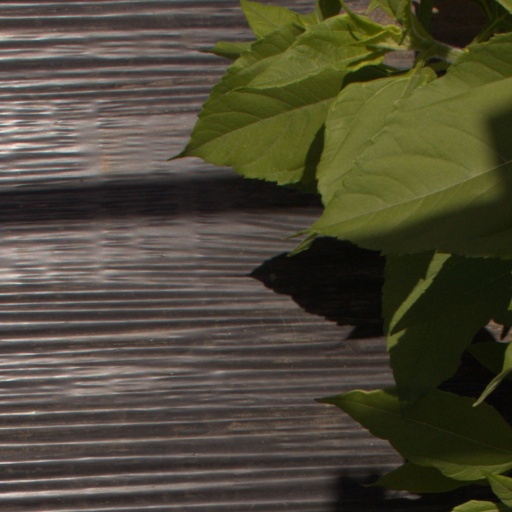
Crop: Jerusalem artichoke